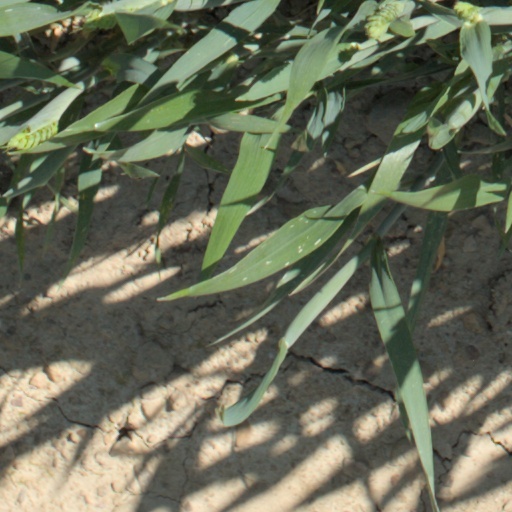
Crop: wheat